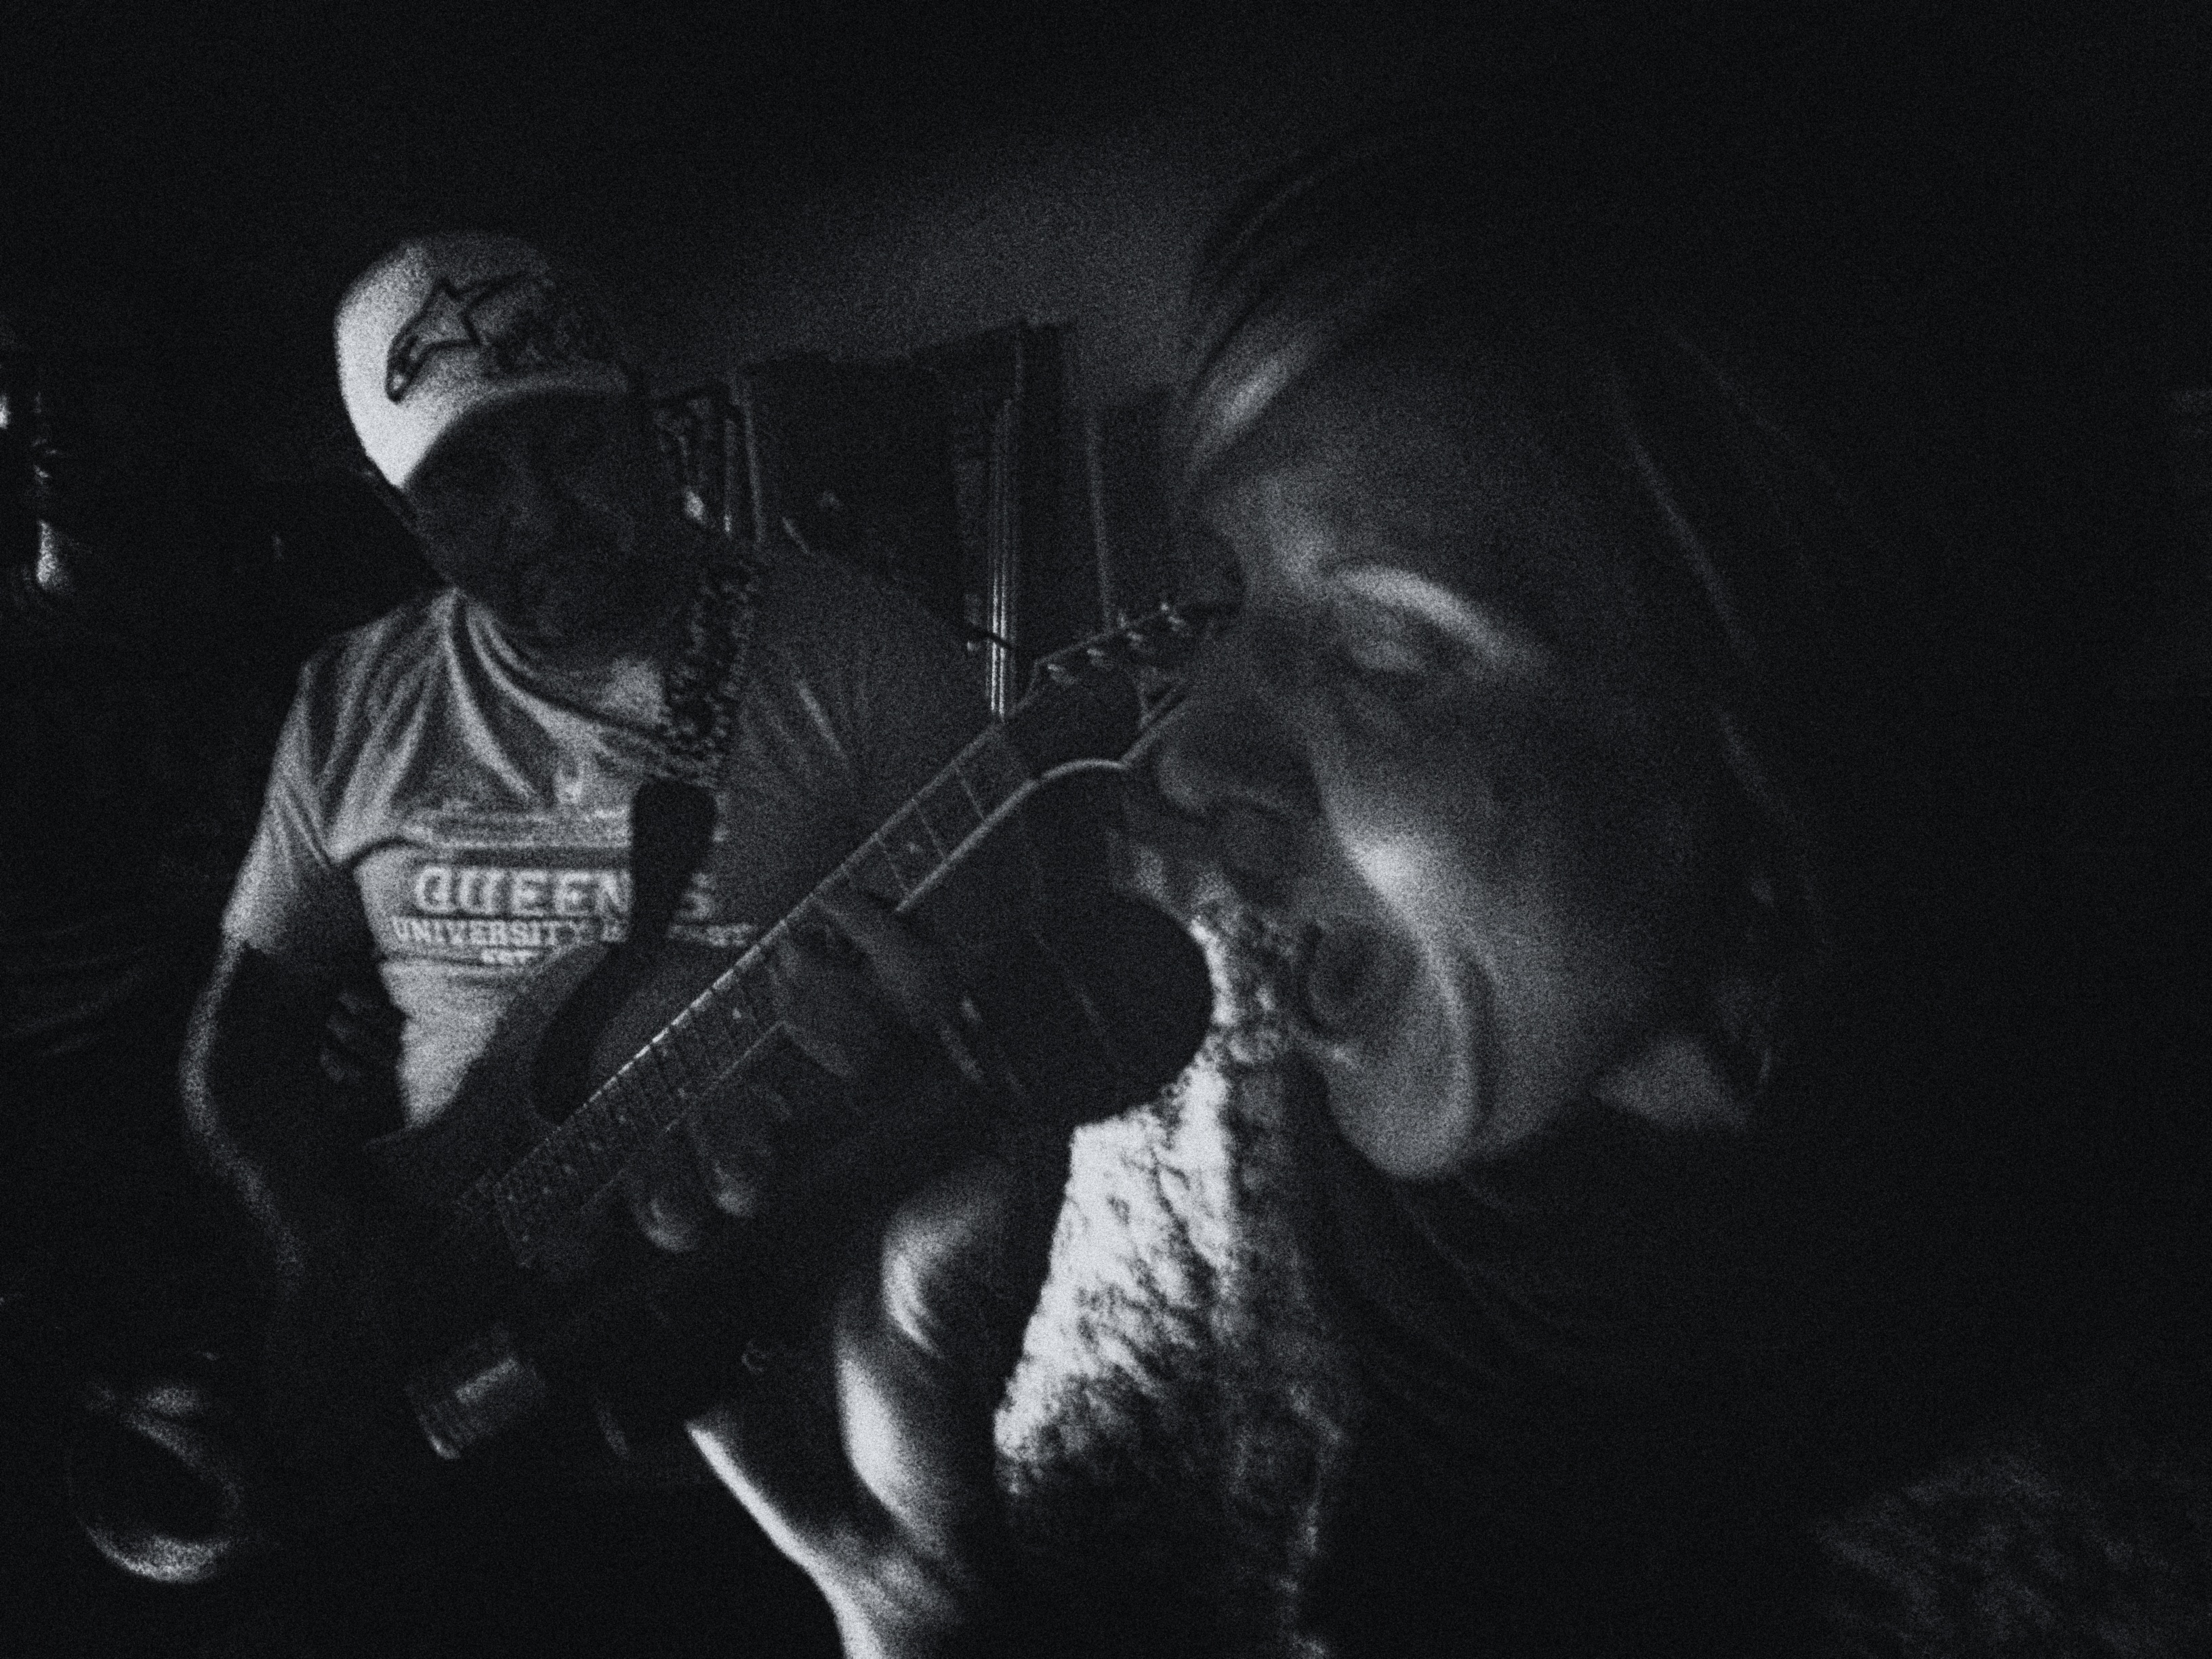
music, black and white, darkness, musician, black, monochrome, singing, guitarist, monochrome photography, album cover, film noir